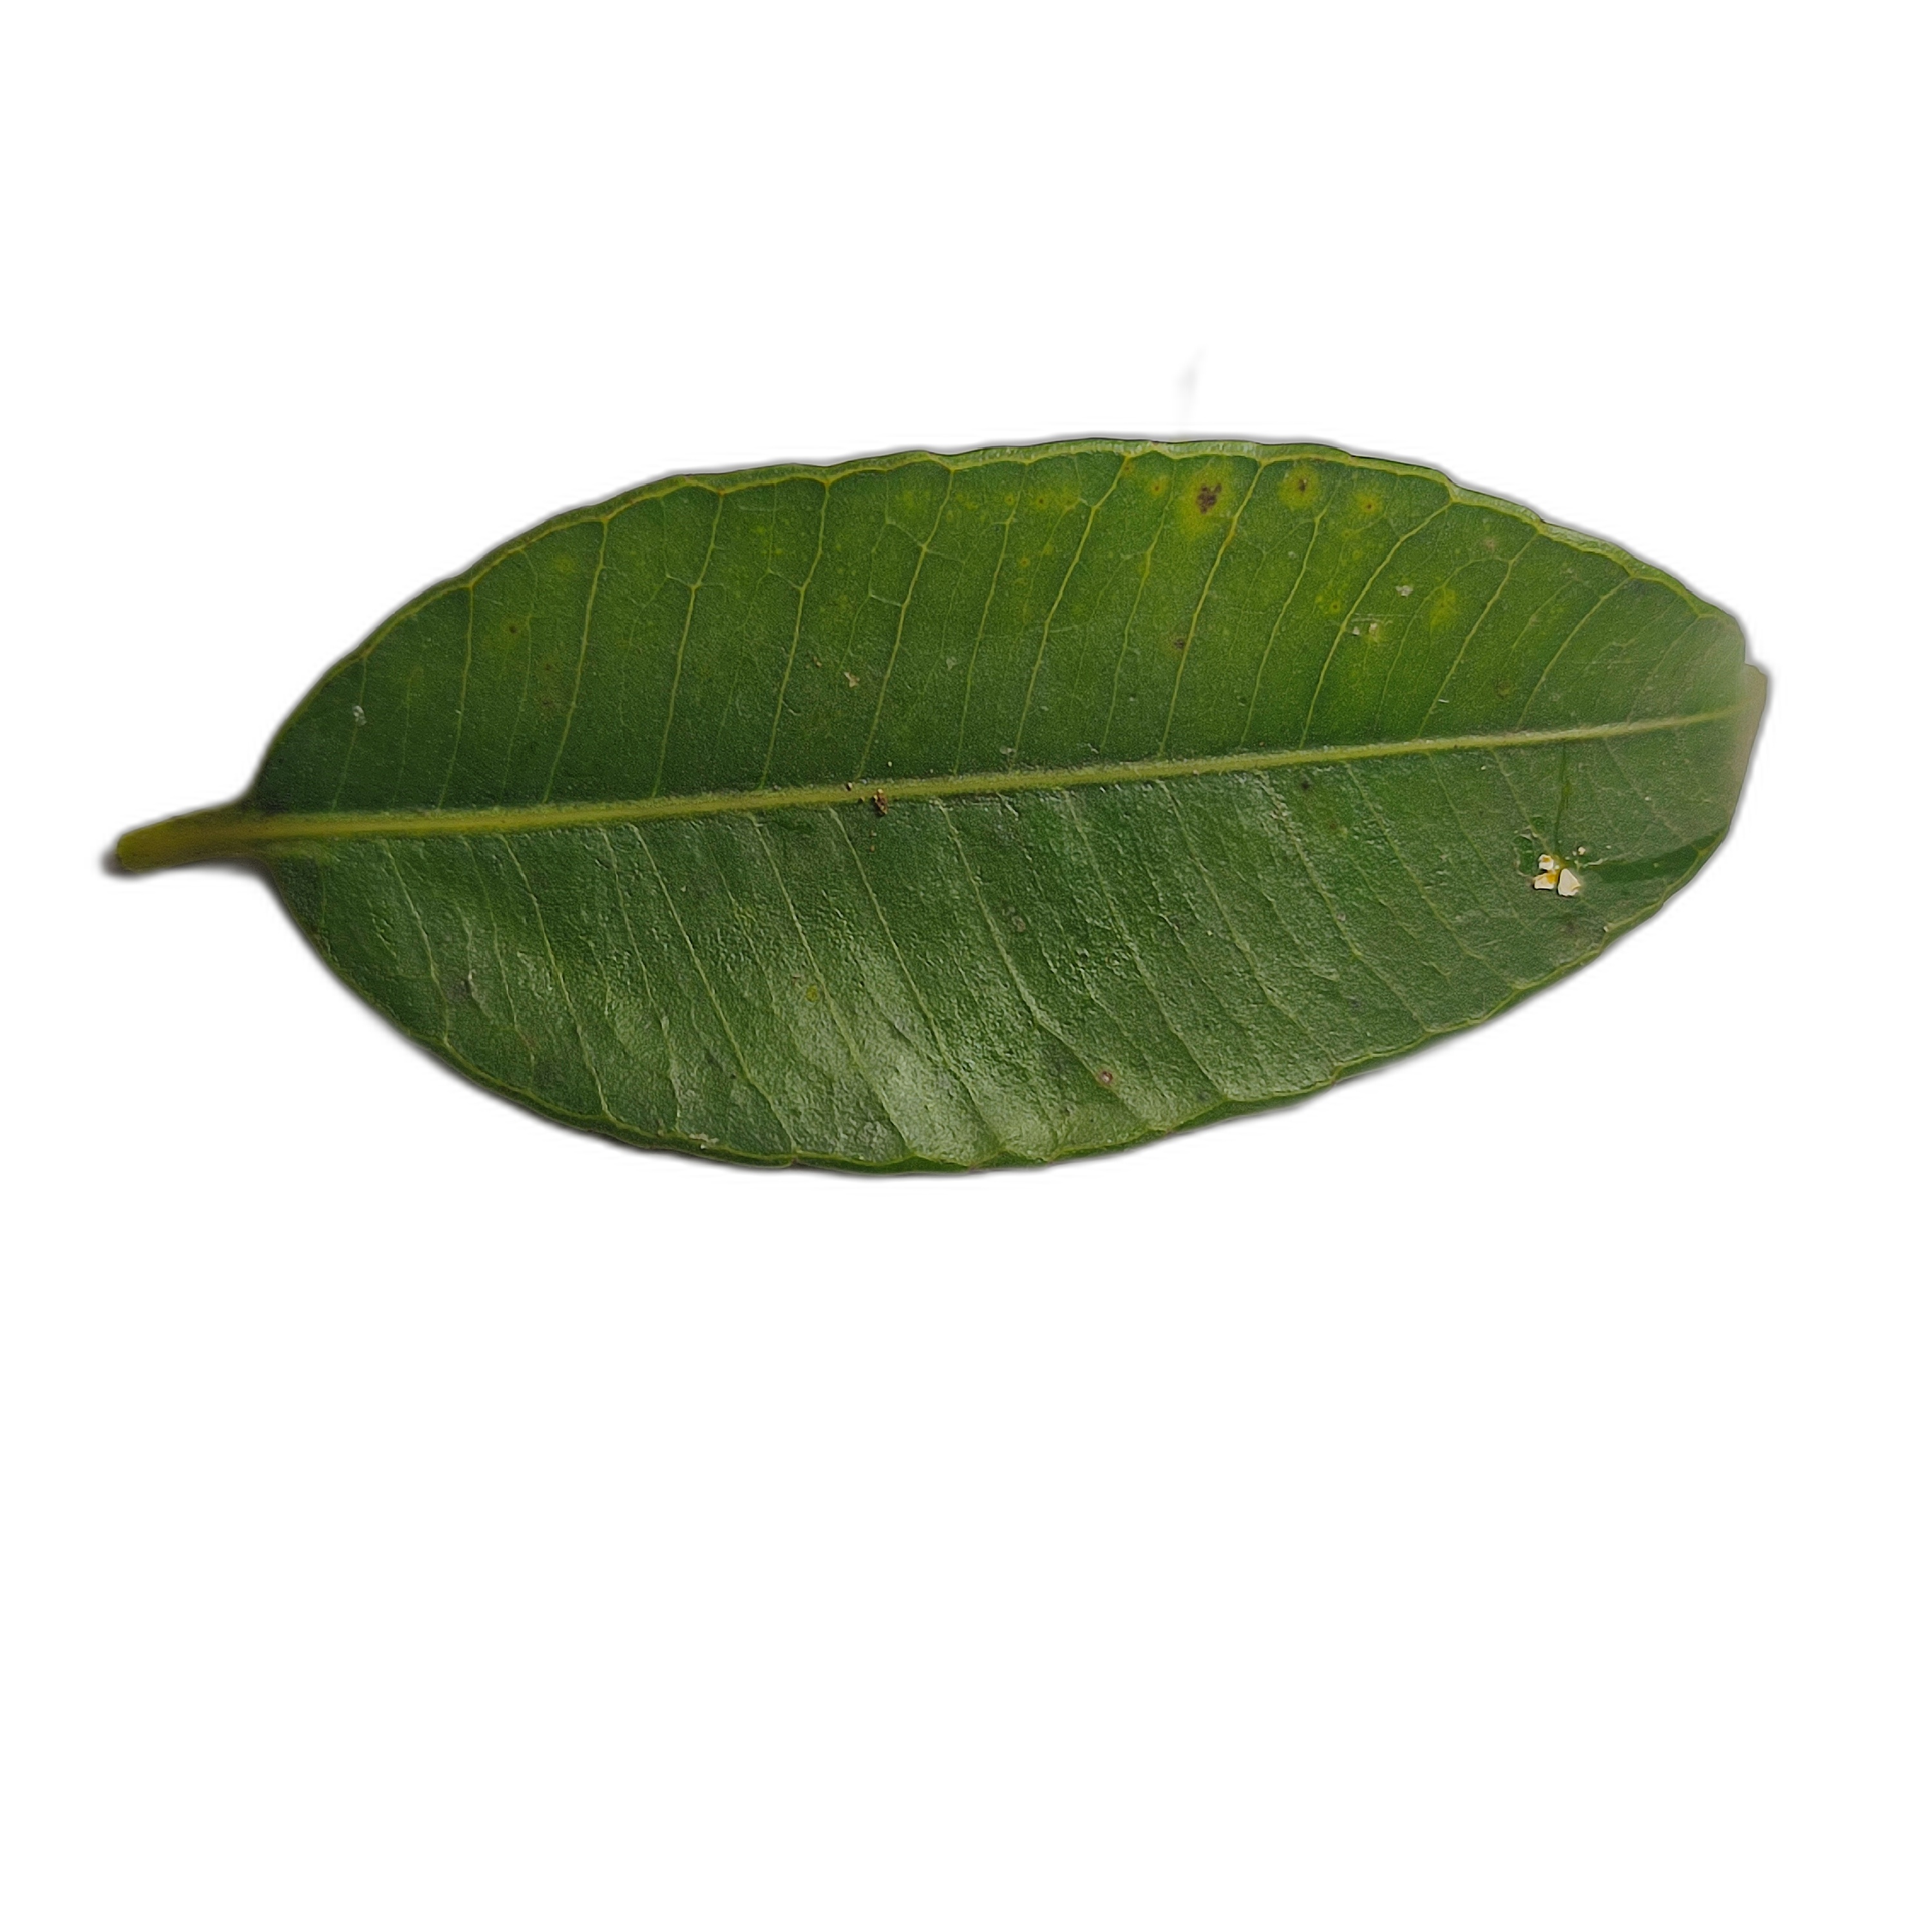
Label: healthy